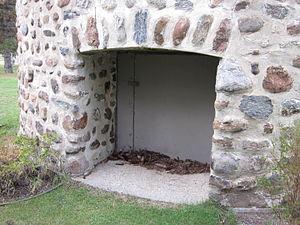
Moulin à vent de Trois-Rivières, 3351, boulevard des Forges, Trois-Rivières (Canada). (Protection MH classé. Voir la liste des lieux patrimoniaux de la Mauricie pour plus de détails).
Le moulin à vent de Trois-Rivières, ou moulin à vent de la commune, est l'un des 18 derniers moulins à vent du Québec au Canada. Avec ses quatre étages, il est le plus élevé d'entre eux.